Boiled egg

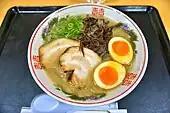
A bowl of ramen topped with a seasoned boiled egg

Hard-boiled eggs are recommended by the United States Department of Agricultural Food Safety and Inspection Service to be used within two hours if kept at room temperature, or within a week if kept refrigerated and in the shell. Shelled hard-boiled eggs sold in bulk are pickled or sealed in an atmosphere of carbon dioxide and nitrogen for preservation.